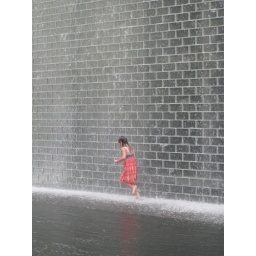
girl in a red dress